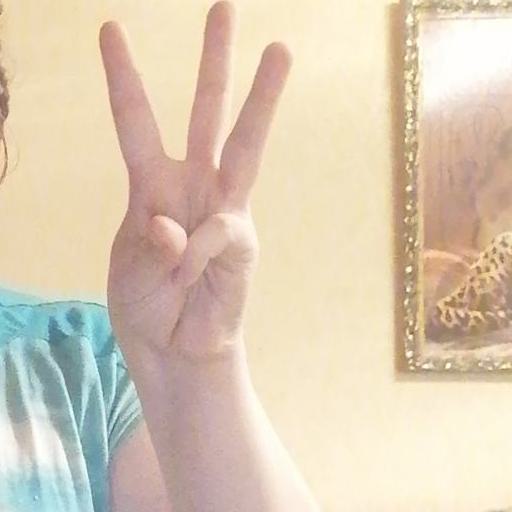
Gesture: three